Dragon boundary mark

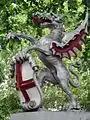
One of the two original statues from the Coal Exchange, relocated to Victoria Embankment

The dragon boundary marks are cast iron statues of dragons (sometimes mistaken for griffins) on metal or stone plinths that mark the boundaries of the City of London. The dragons are painted silver, with details of their wings and tongue picked out in red. The dragon stands on its left rear leg, with the right rear leg lifted forward to support a shield, with the right foreleg raised and the left foreleg holding the top of the shield. The shield bears the City of London's coat of arms painted in red and white: the red cross of Saint George on a white background, with a red sword in the first quarter, an attribute of Saint Paul. Saint George and Saint Paul are respectively the patron saints of England and of London. The dragon's stance is the equivalent of the rampant heraldic attitude of the supporters of the City's arms, which may allude to the legend of Saint George and the Dragon.